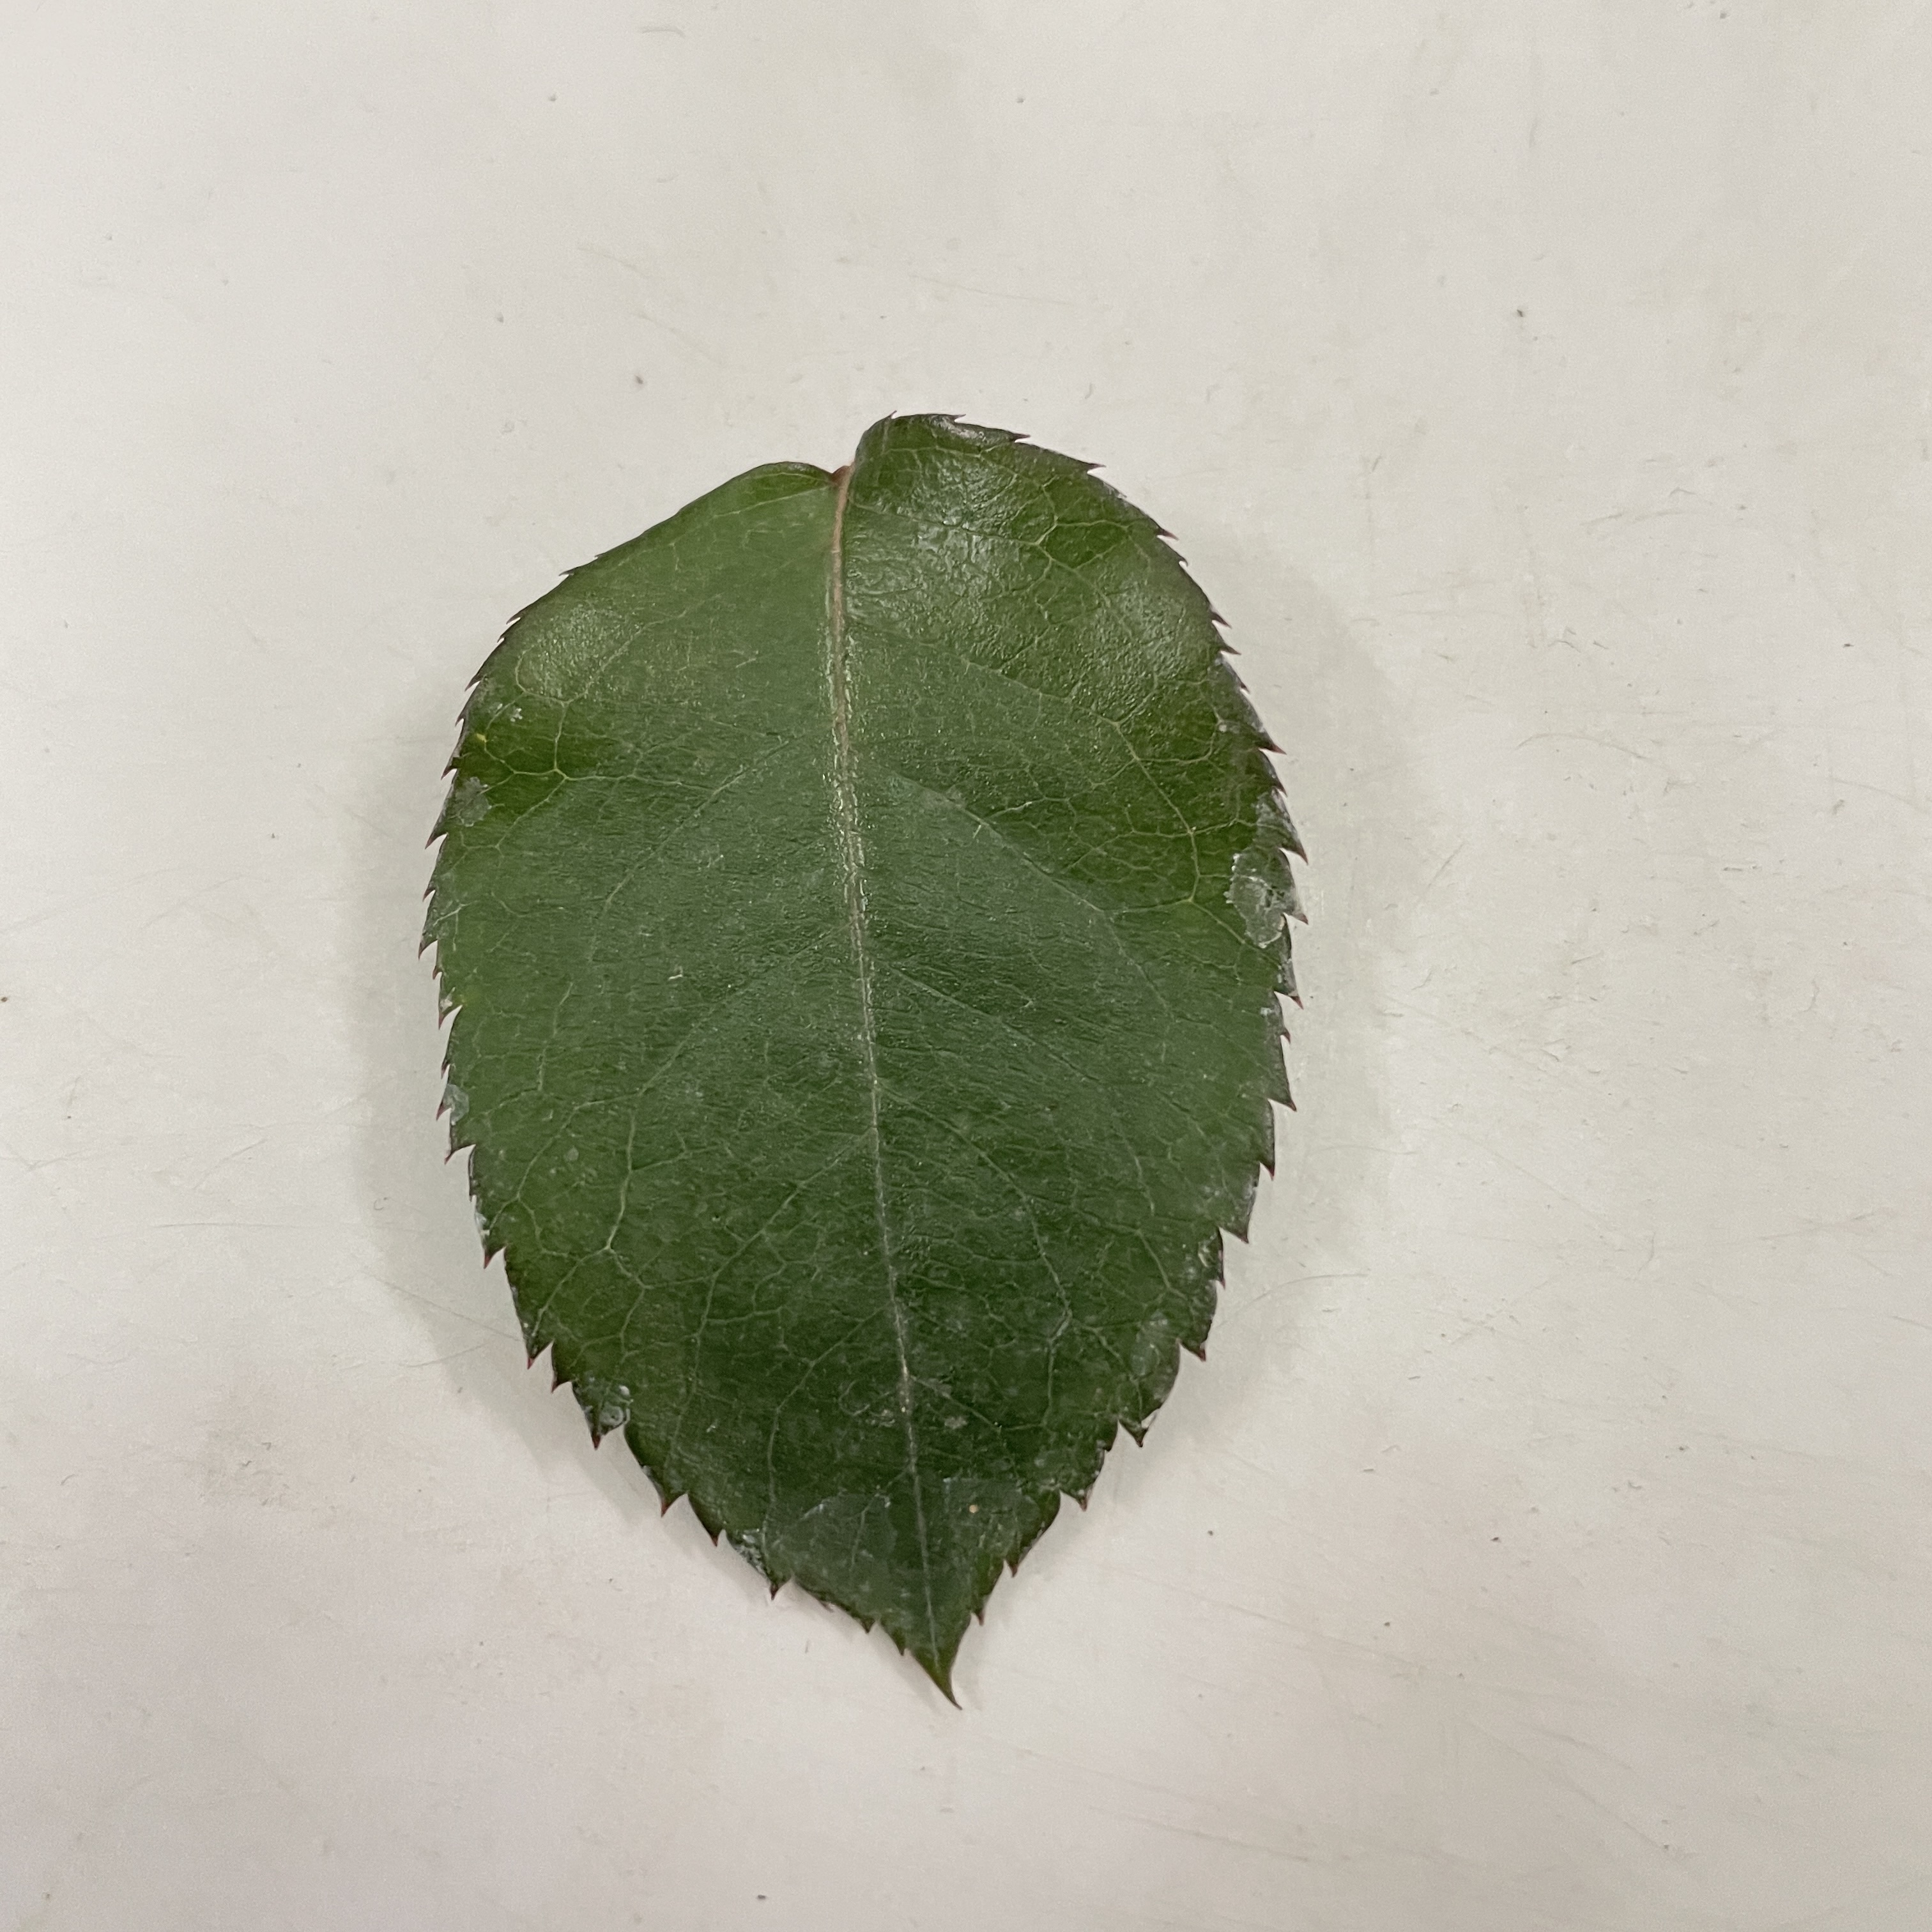
Label: Healthy Leaf